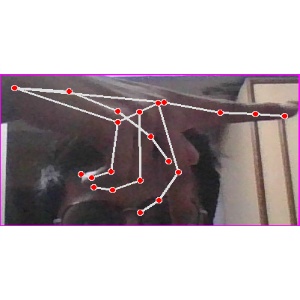
अक्षर: प